Roman De Angelis

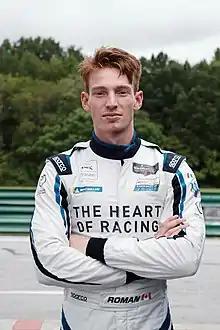
De Angelis in 2021

Roman Senna De Angelis (born 15 February 2001) is a Canadian racing driver, who currently competes in the IMSA SportsCar Championship for the Heart of Racing Team.